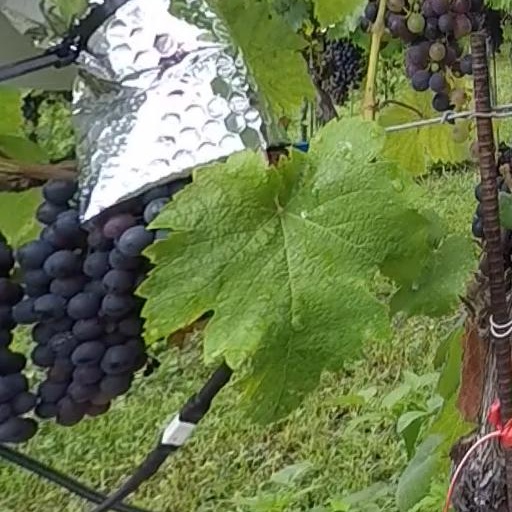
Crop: grape